Cowton railway station

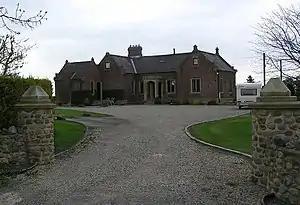
Cowton Station

Cowton railway station is a disused station on the East Coast Main Line, it is situated in North Yorkshire, England. The station is situated around east of the village of East Cowton.